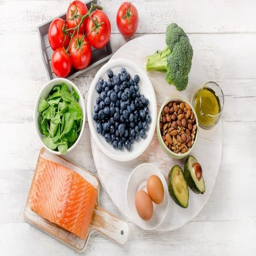
best and worst foods for a healthy brain